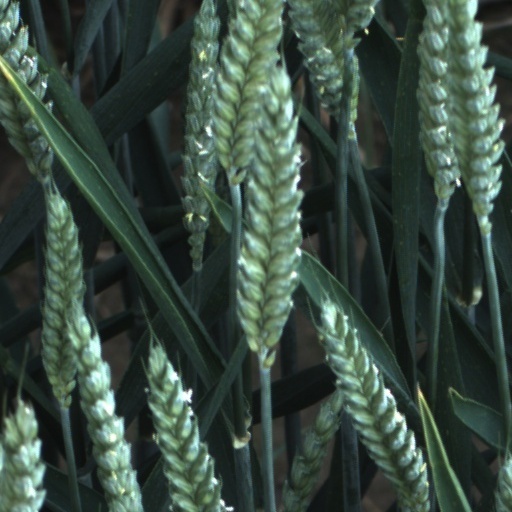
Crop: wheat